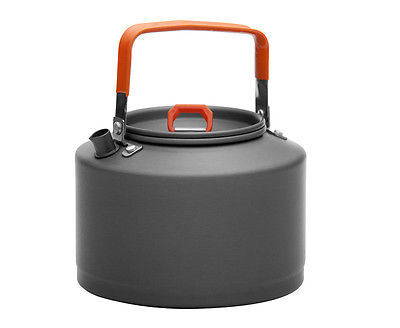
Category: kettle